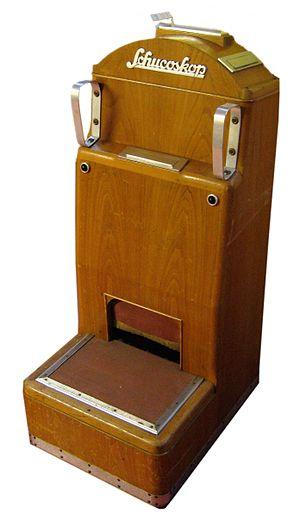
La fluoroscopie, ou radioscopie, est une modalité de la radiologie qui consiste à acquérir en instantané des images dynamiques de l'intérieur des structures.